Brown Pusey House Community Center

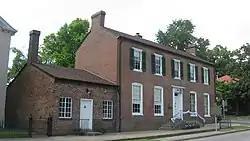

The Brown Pusey House, now the Brown Pusey House Community Center, is a historic home built by John Y. Hill at 128 N. Maine St. in Elizabethtown, Kentucky. It was built in 1825 and includes Georgian and Federal architecture. It has also been known as Hill House and as Aunt Beck's. It was listed on the National Register of Historic Places in 1974; the listing includes just one contributing building but a area. It has served as a hotel and also included the Pusey Room Museum.